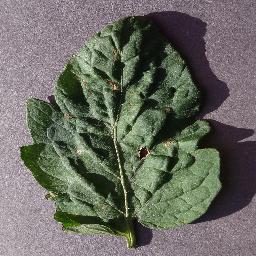
Label: Tomato___Target_Spot